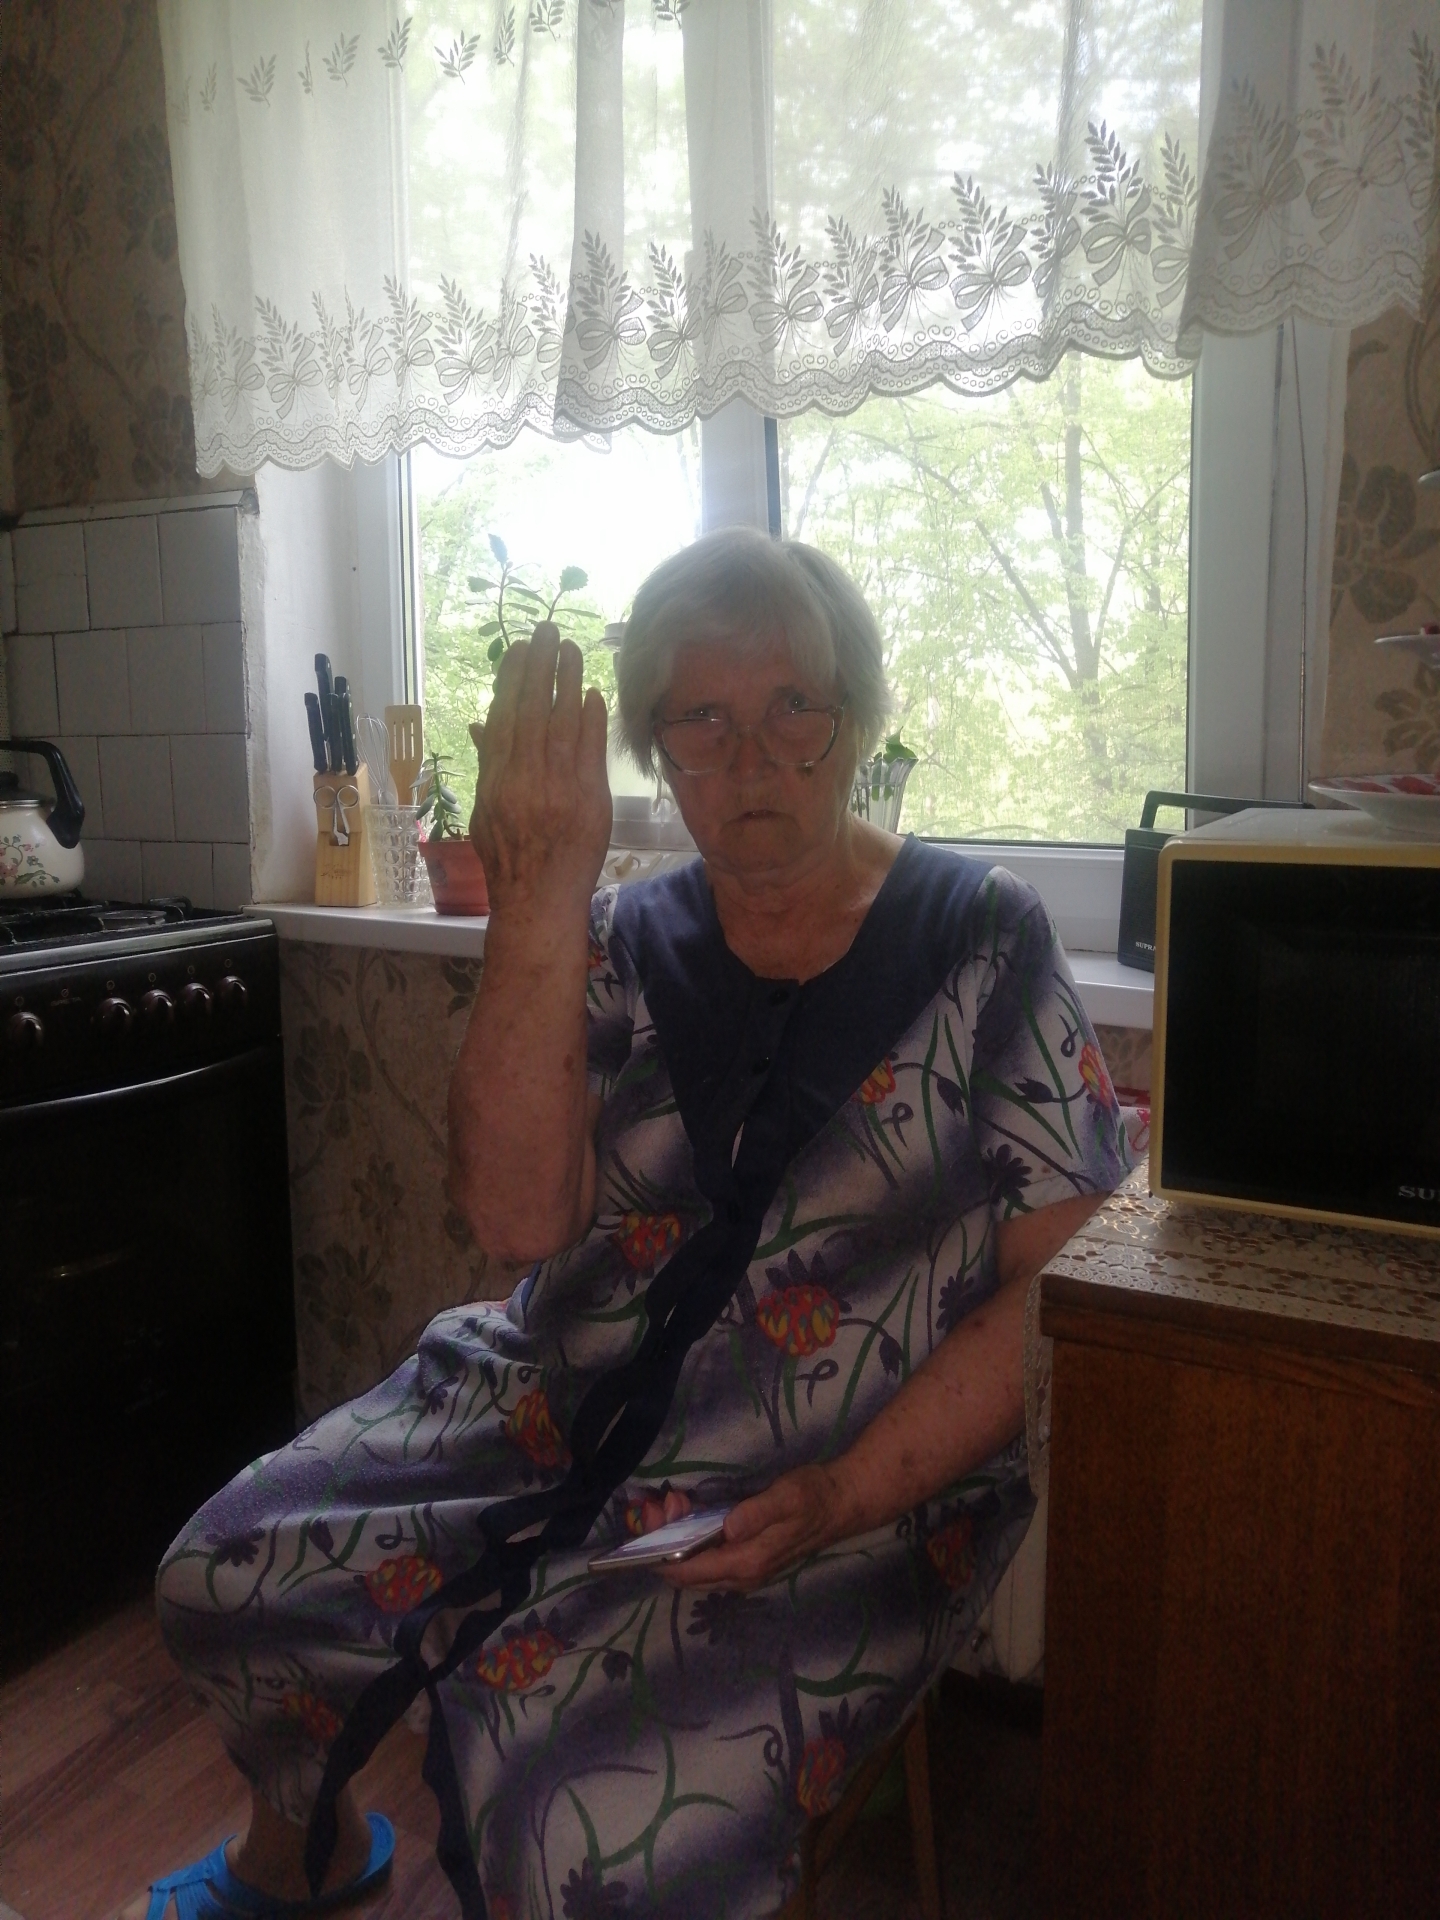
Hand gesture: stop_inverted